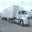
Label: truck